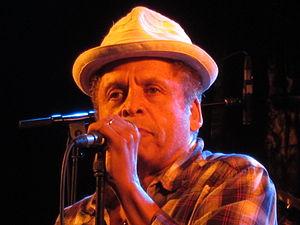
Garland Jeffreys, né le 29 juin 1943 à Brooklyn, quartier de New York, est un auteur-compositeur-interprète et musicien afro-américain.